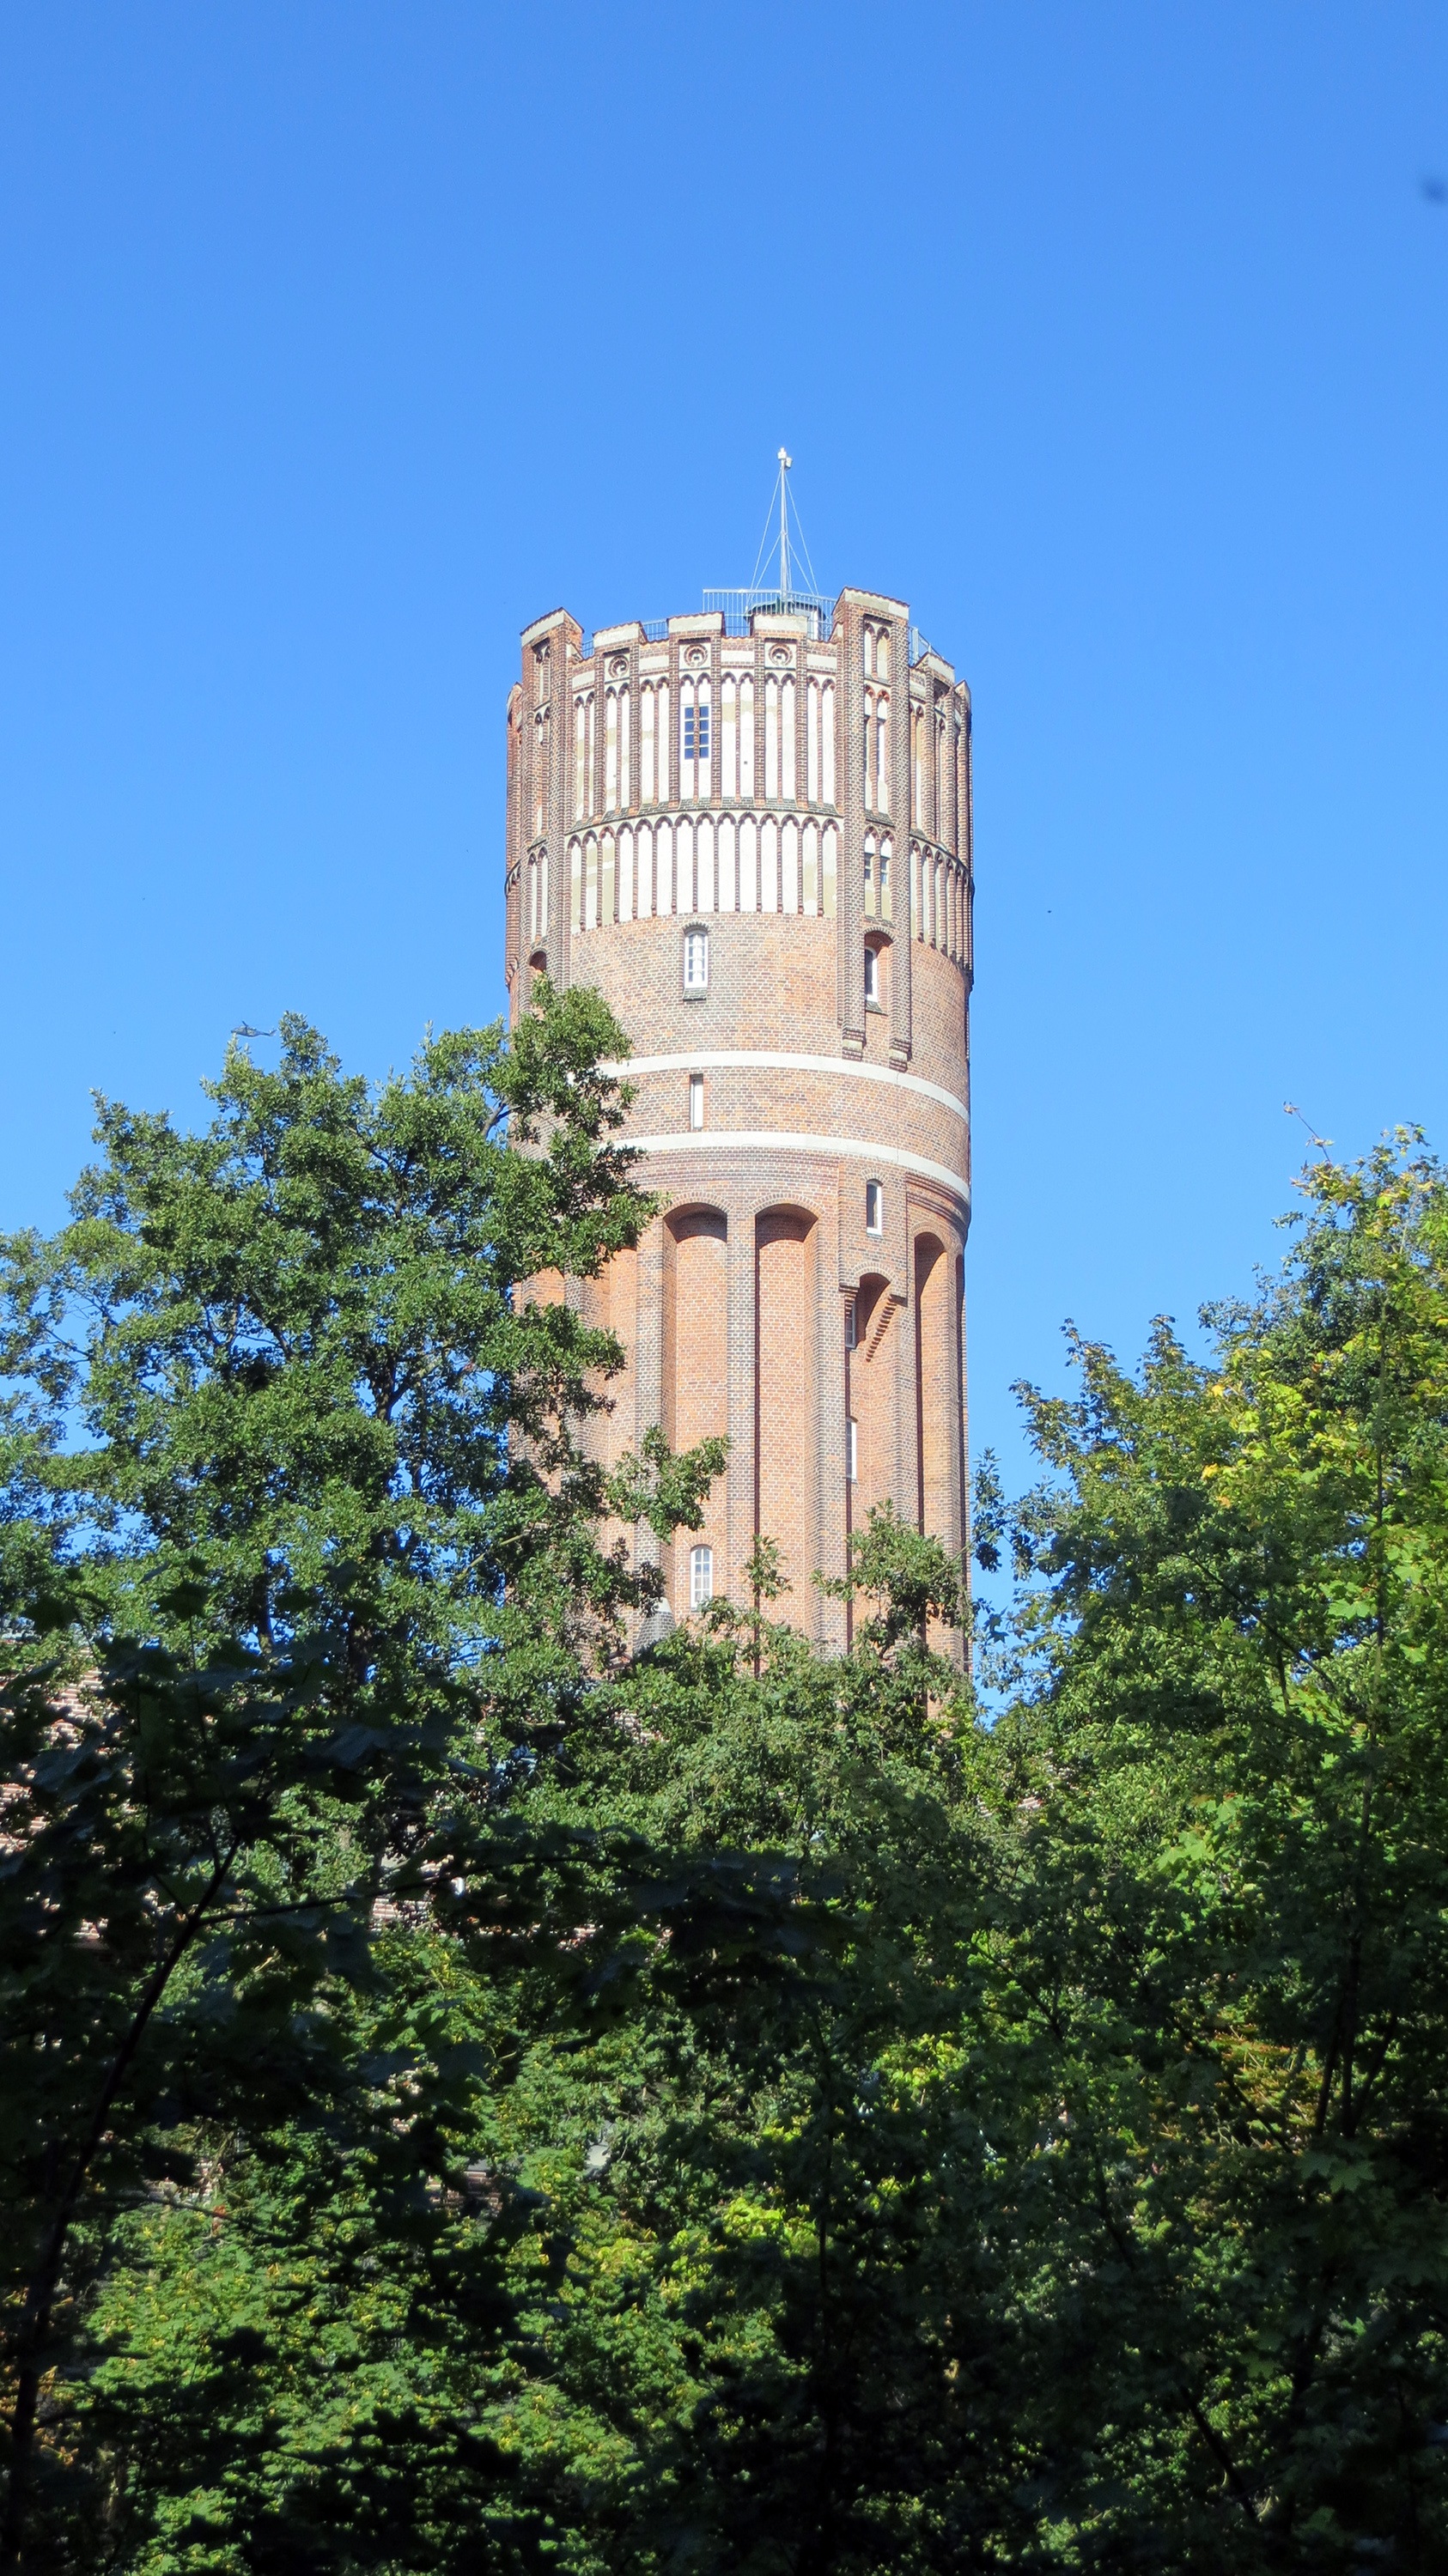
architecture, building, city, tower, romantic, landmark, facade, tourism, water tower, jewel, old town, historically, destination, truss, l neburg